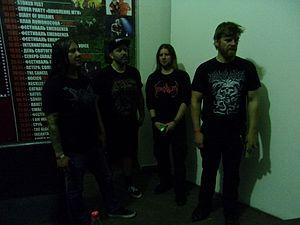
Devourment est un groupe de brutal death metal américain, originaire de Dallas, au Texas. Formé en 1995, le groupe se sépare puis se reforme trois fois, Brad Fincher restant le seul membre de la formation originale. La formation actuelle comprend Ruben Rosas, Chris Andrews, Dave Spencer, et Brad Fincher. Le groupe est actuellement signé au label Relapse Records, et auparavant signé chez Brutal Bands, United Guttural, et Corpse Gristle Records.